Patrick Carlin

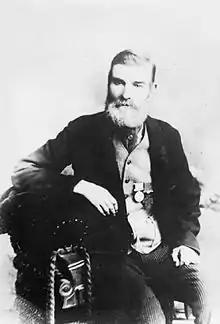

Patrick Carlin VC (1832 – 11 May 1895), of Belfast, County Antrim, was an Irish recipient of the Victoria Cross, the highest and most prestigious award for gallantry in the face of the enemy that can be awarded to British and Commonwealth forces.